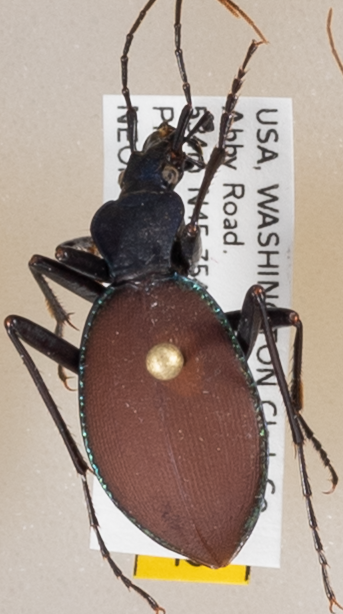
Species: Scaphinotus angusticollis
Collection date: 2018-06-26
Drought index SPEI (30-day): -0.926
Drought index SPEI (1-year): -0.572
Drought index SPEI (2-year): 0.71